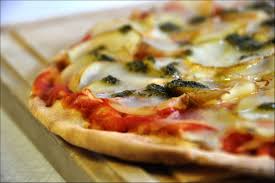
Yemek: lahmacun